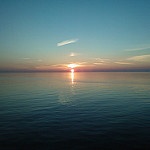
Label: sea